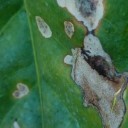
Label: Miner